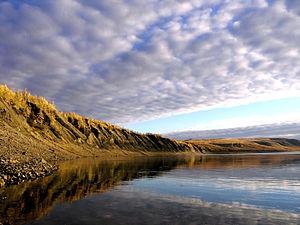
La Kotouï est une rivière longue de 1 409 km, qui coule au nord du krai de Krasnoïarsk, en Sibérie centrale. C'est la branche-source droite du fleuve Khatanga.